FK Vardar

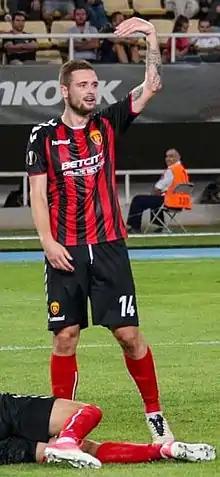
Darko Velkovski

However, FК Vardar later won a historic first point in European Cups with a 1:1 draw in the home match against Rosenborg BK.